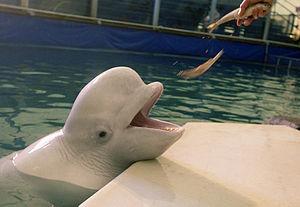
Le béluga ou bélouga, appelé également baleine blanche, dauphin blanc et marsouin blanc, est une espèce de cétacés de la famille des Monodontidae vivant dans l'océan Arctique. Il dispose d'un des sonars les plus sophistiqués de tous les cétacés. Ce sonar lui est indispensable pour s'orienter et se repérer dans les canaux de glace immergés, qui forment un véritable labyrinthe.